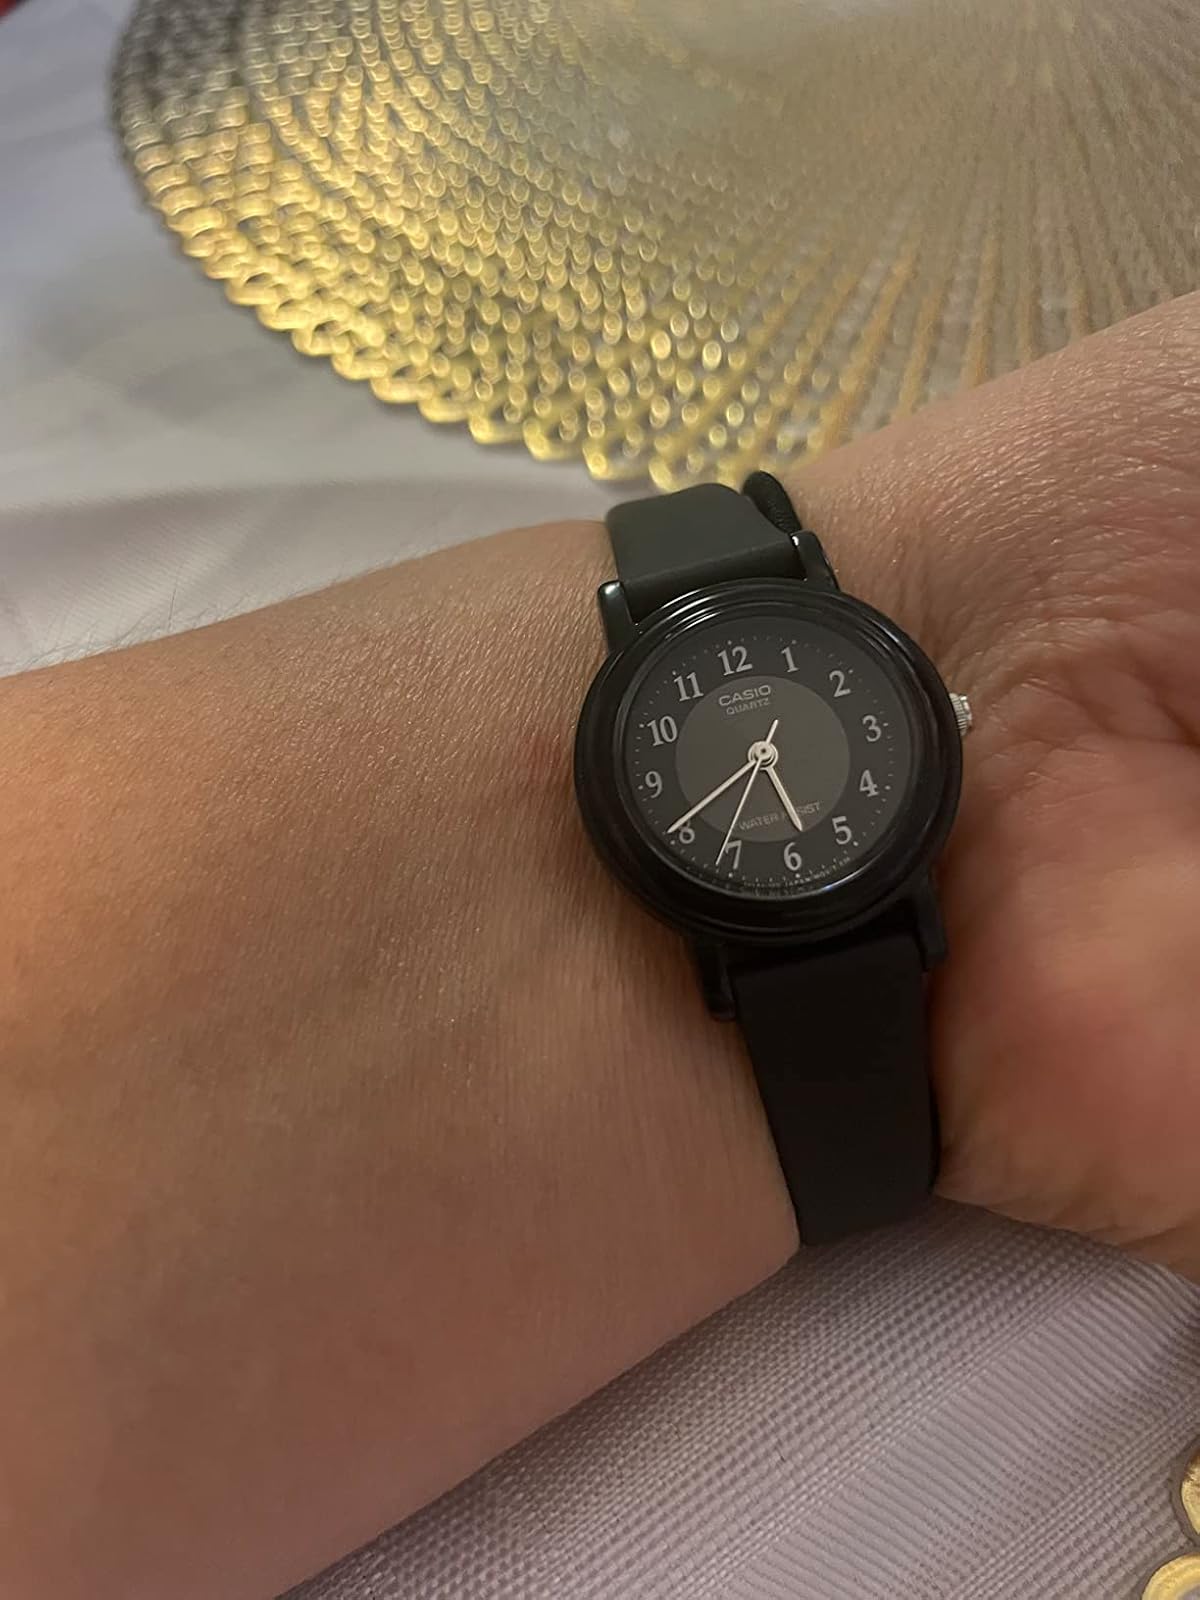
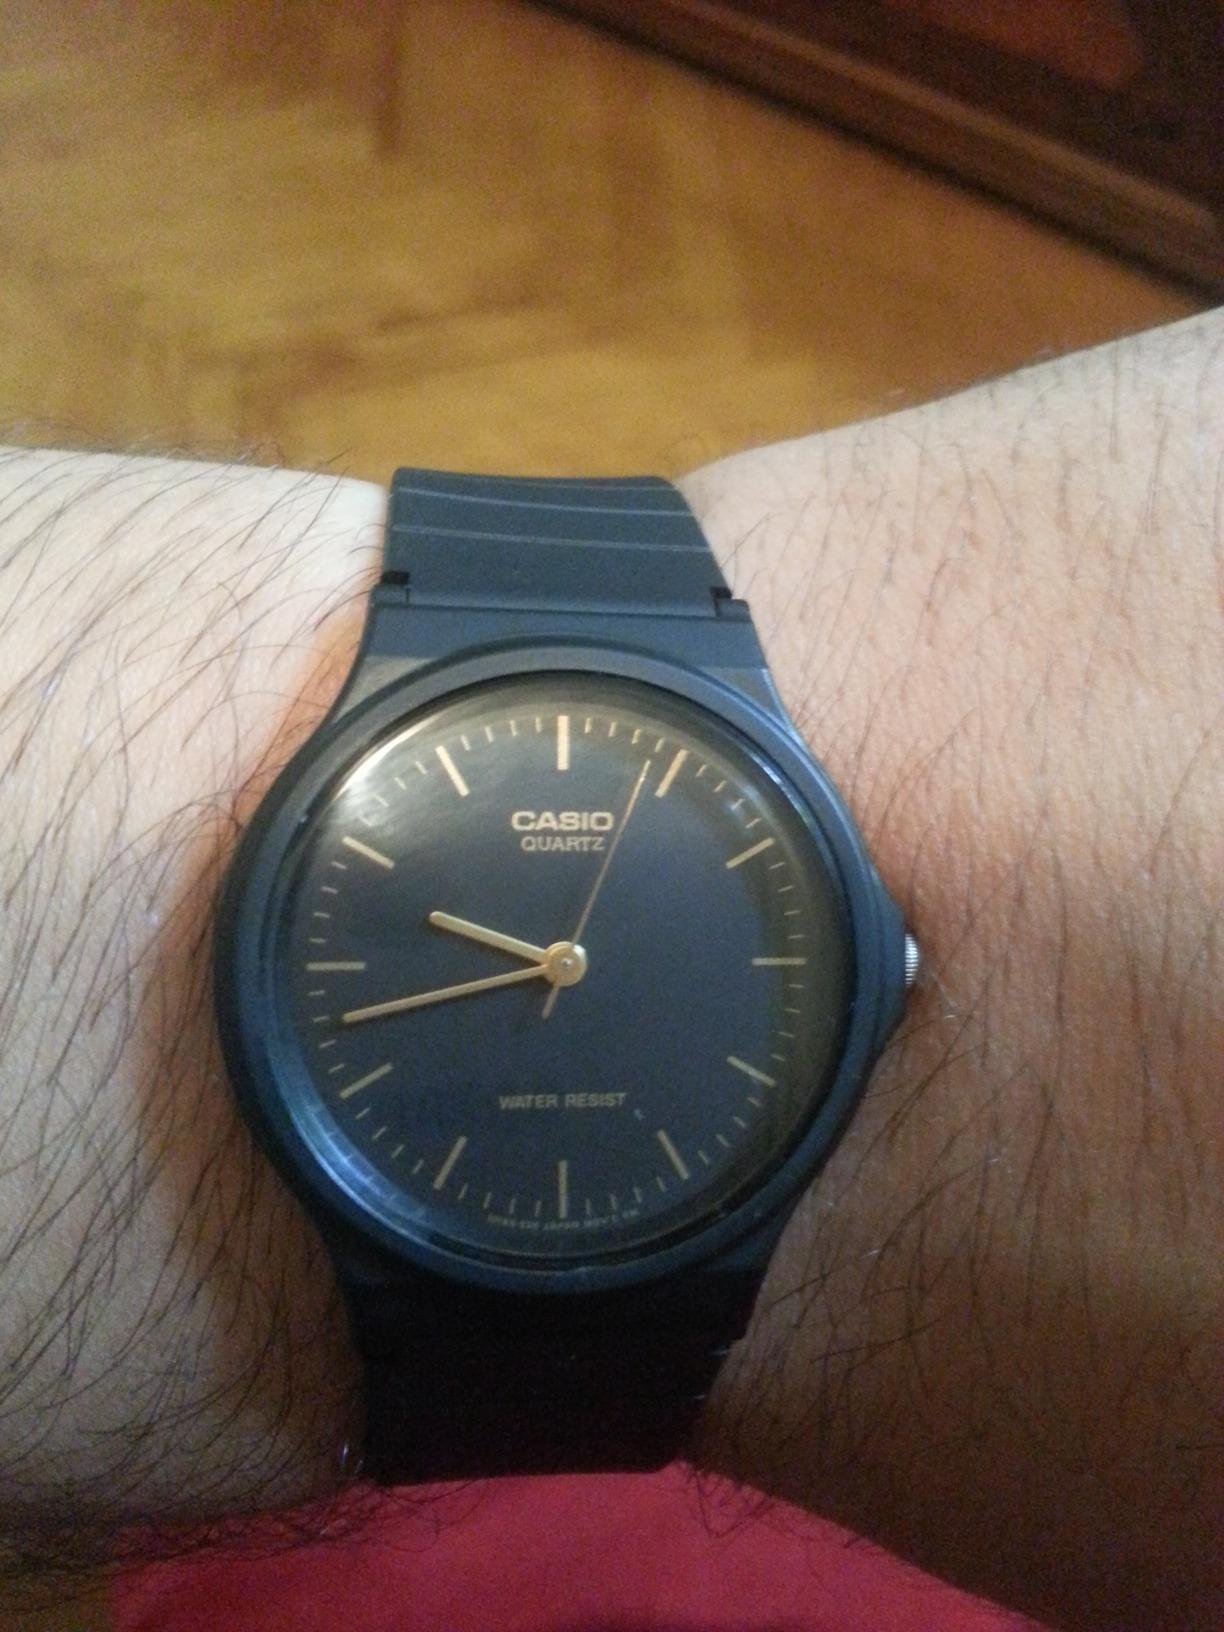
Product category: accessories_watch
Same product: no